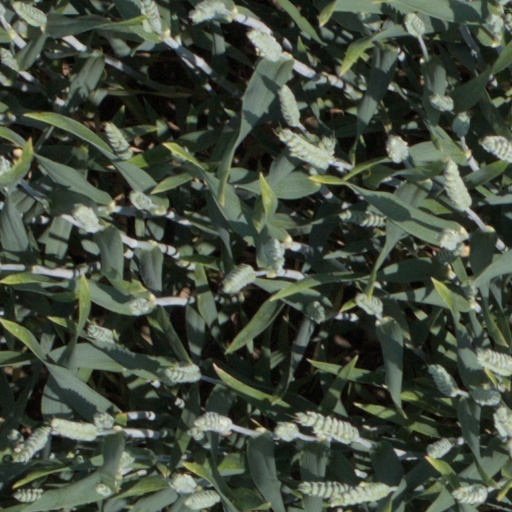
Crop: wheat